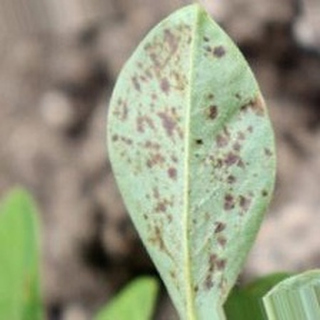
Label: groundnut_rust